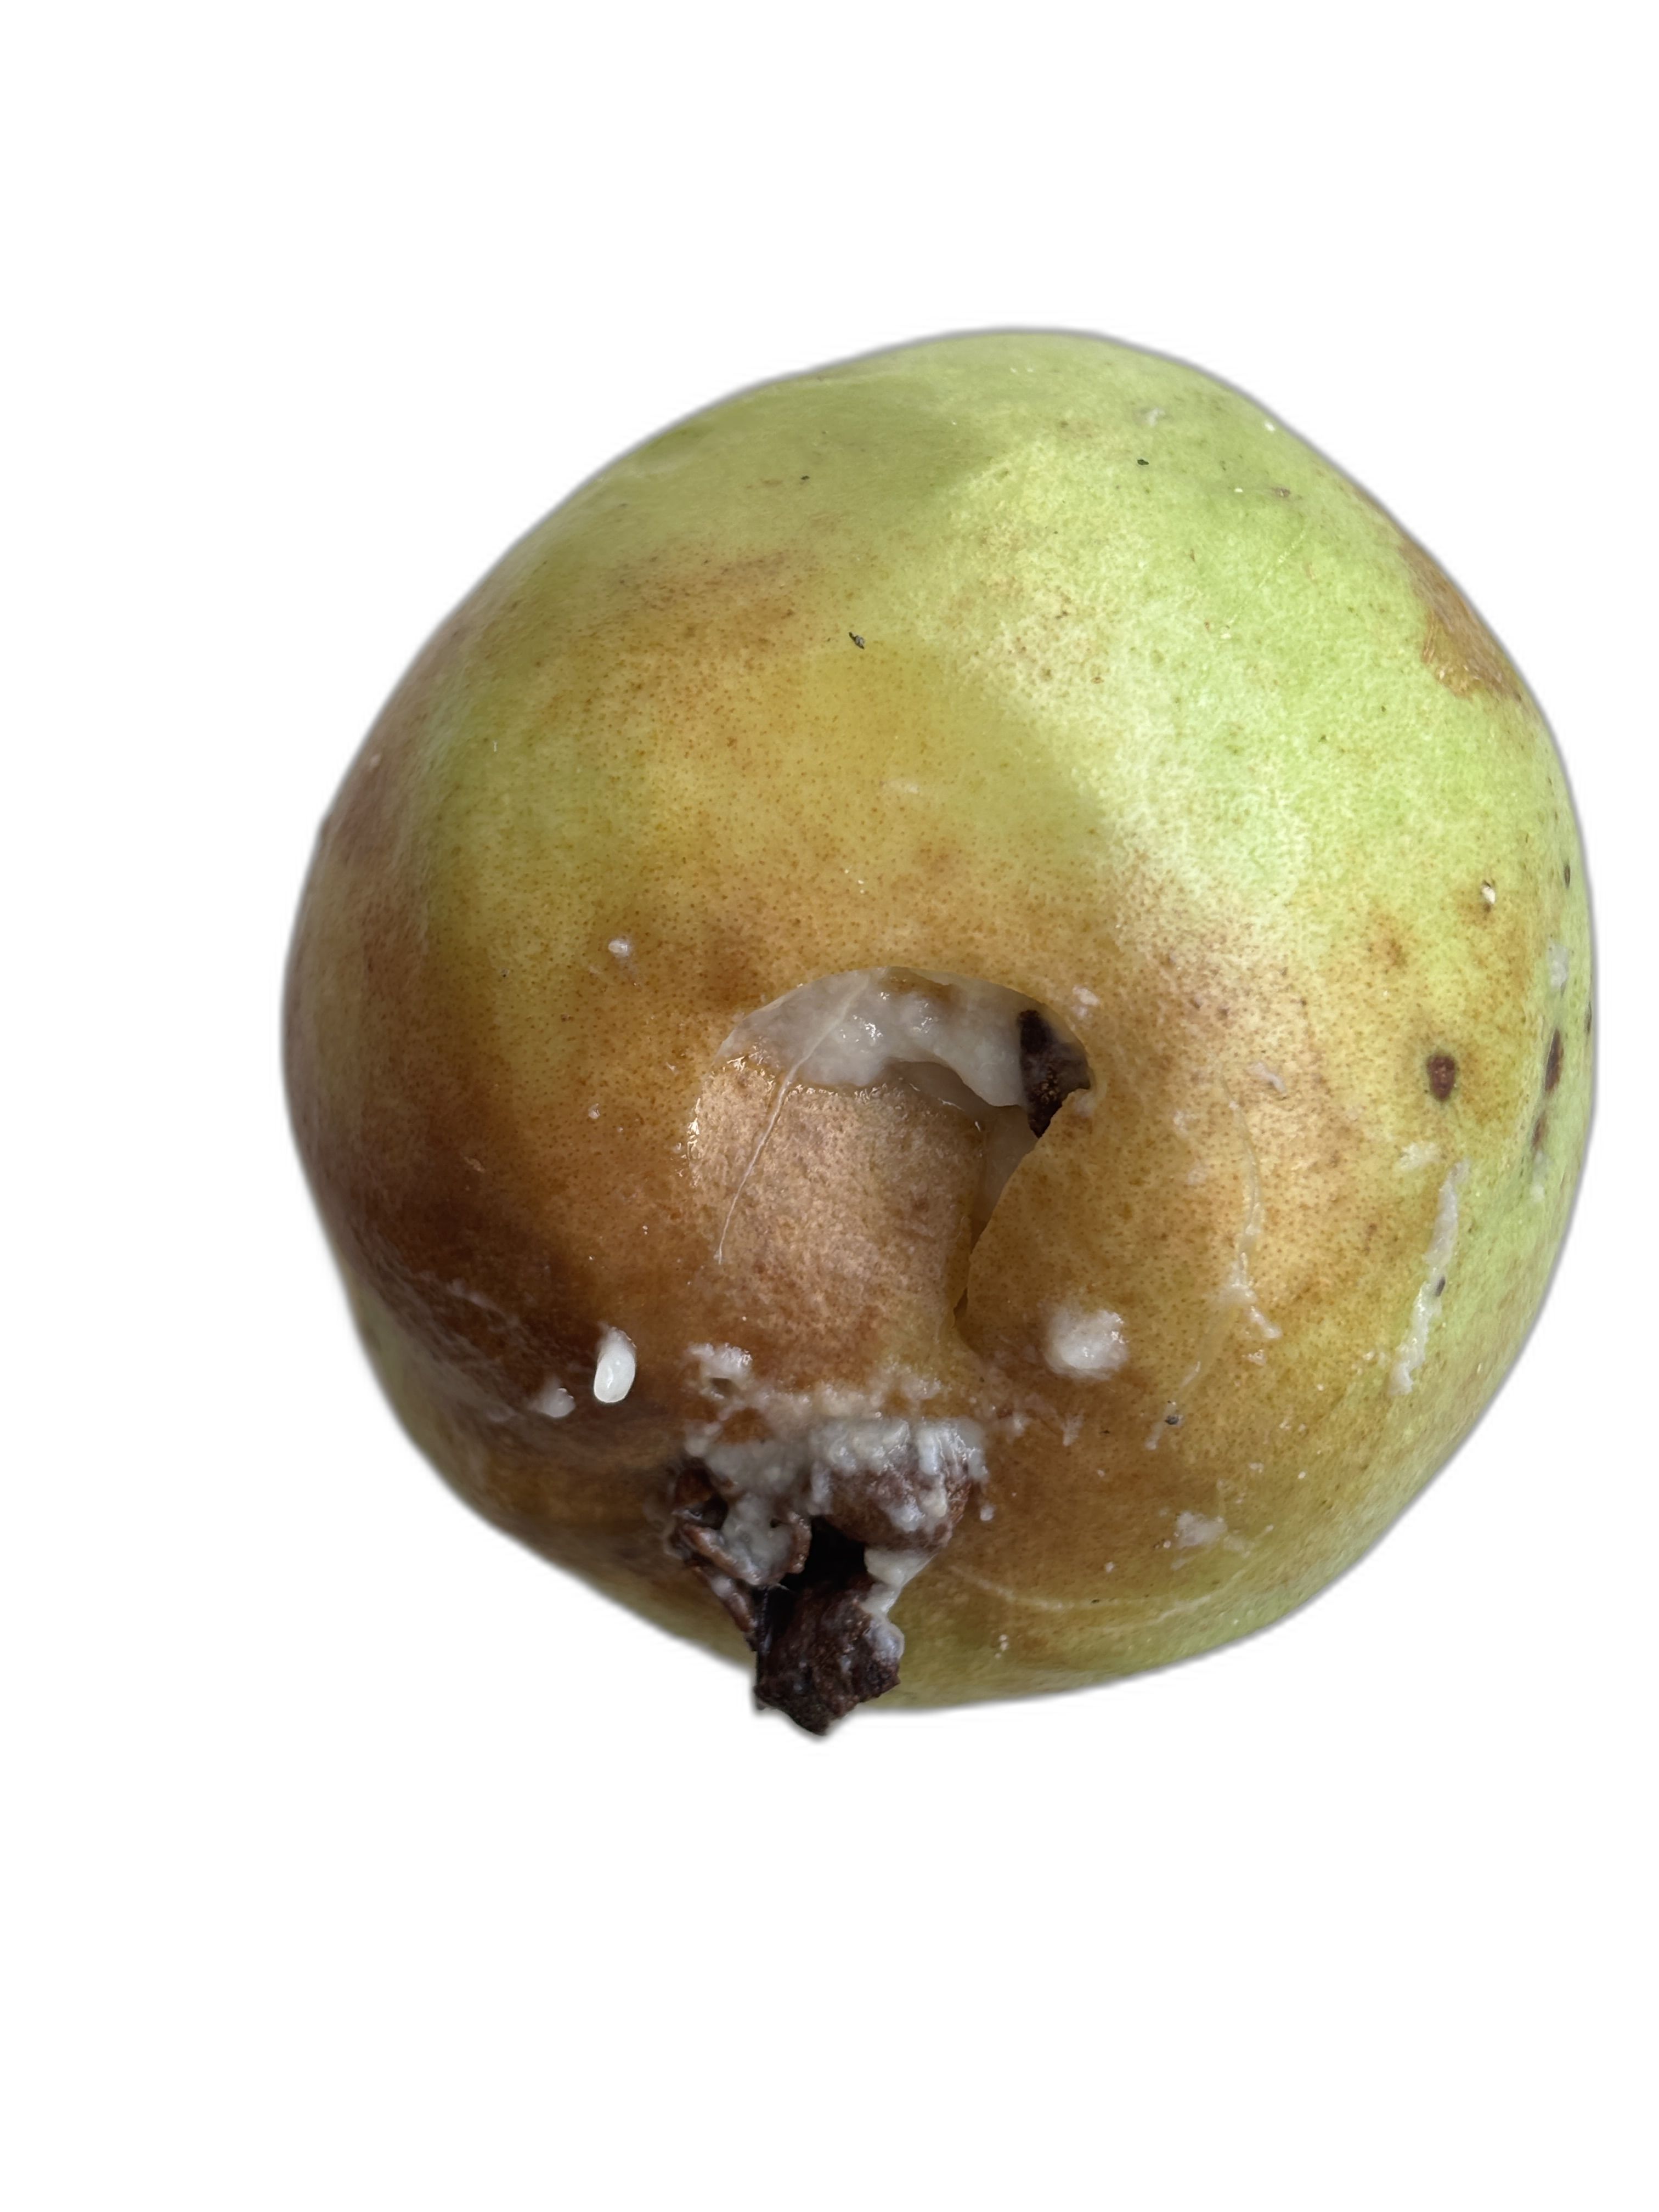
Plant part: fruit
Disease: Styler end root